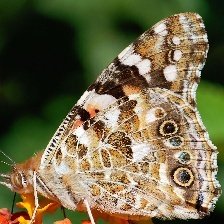
Species: PAINTED LADY
Butterfly family (ImageNet category): admiral